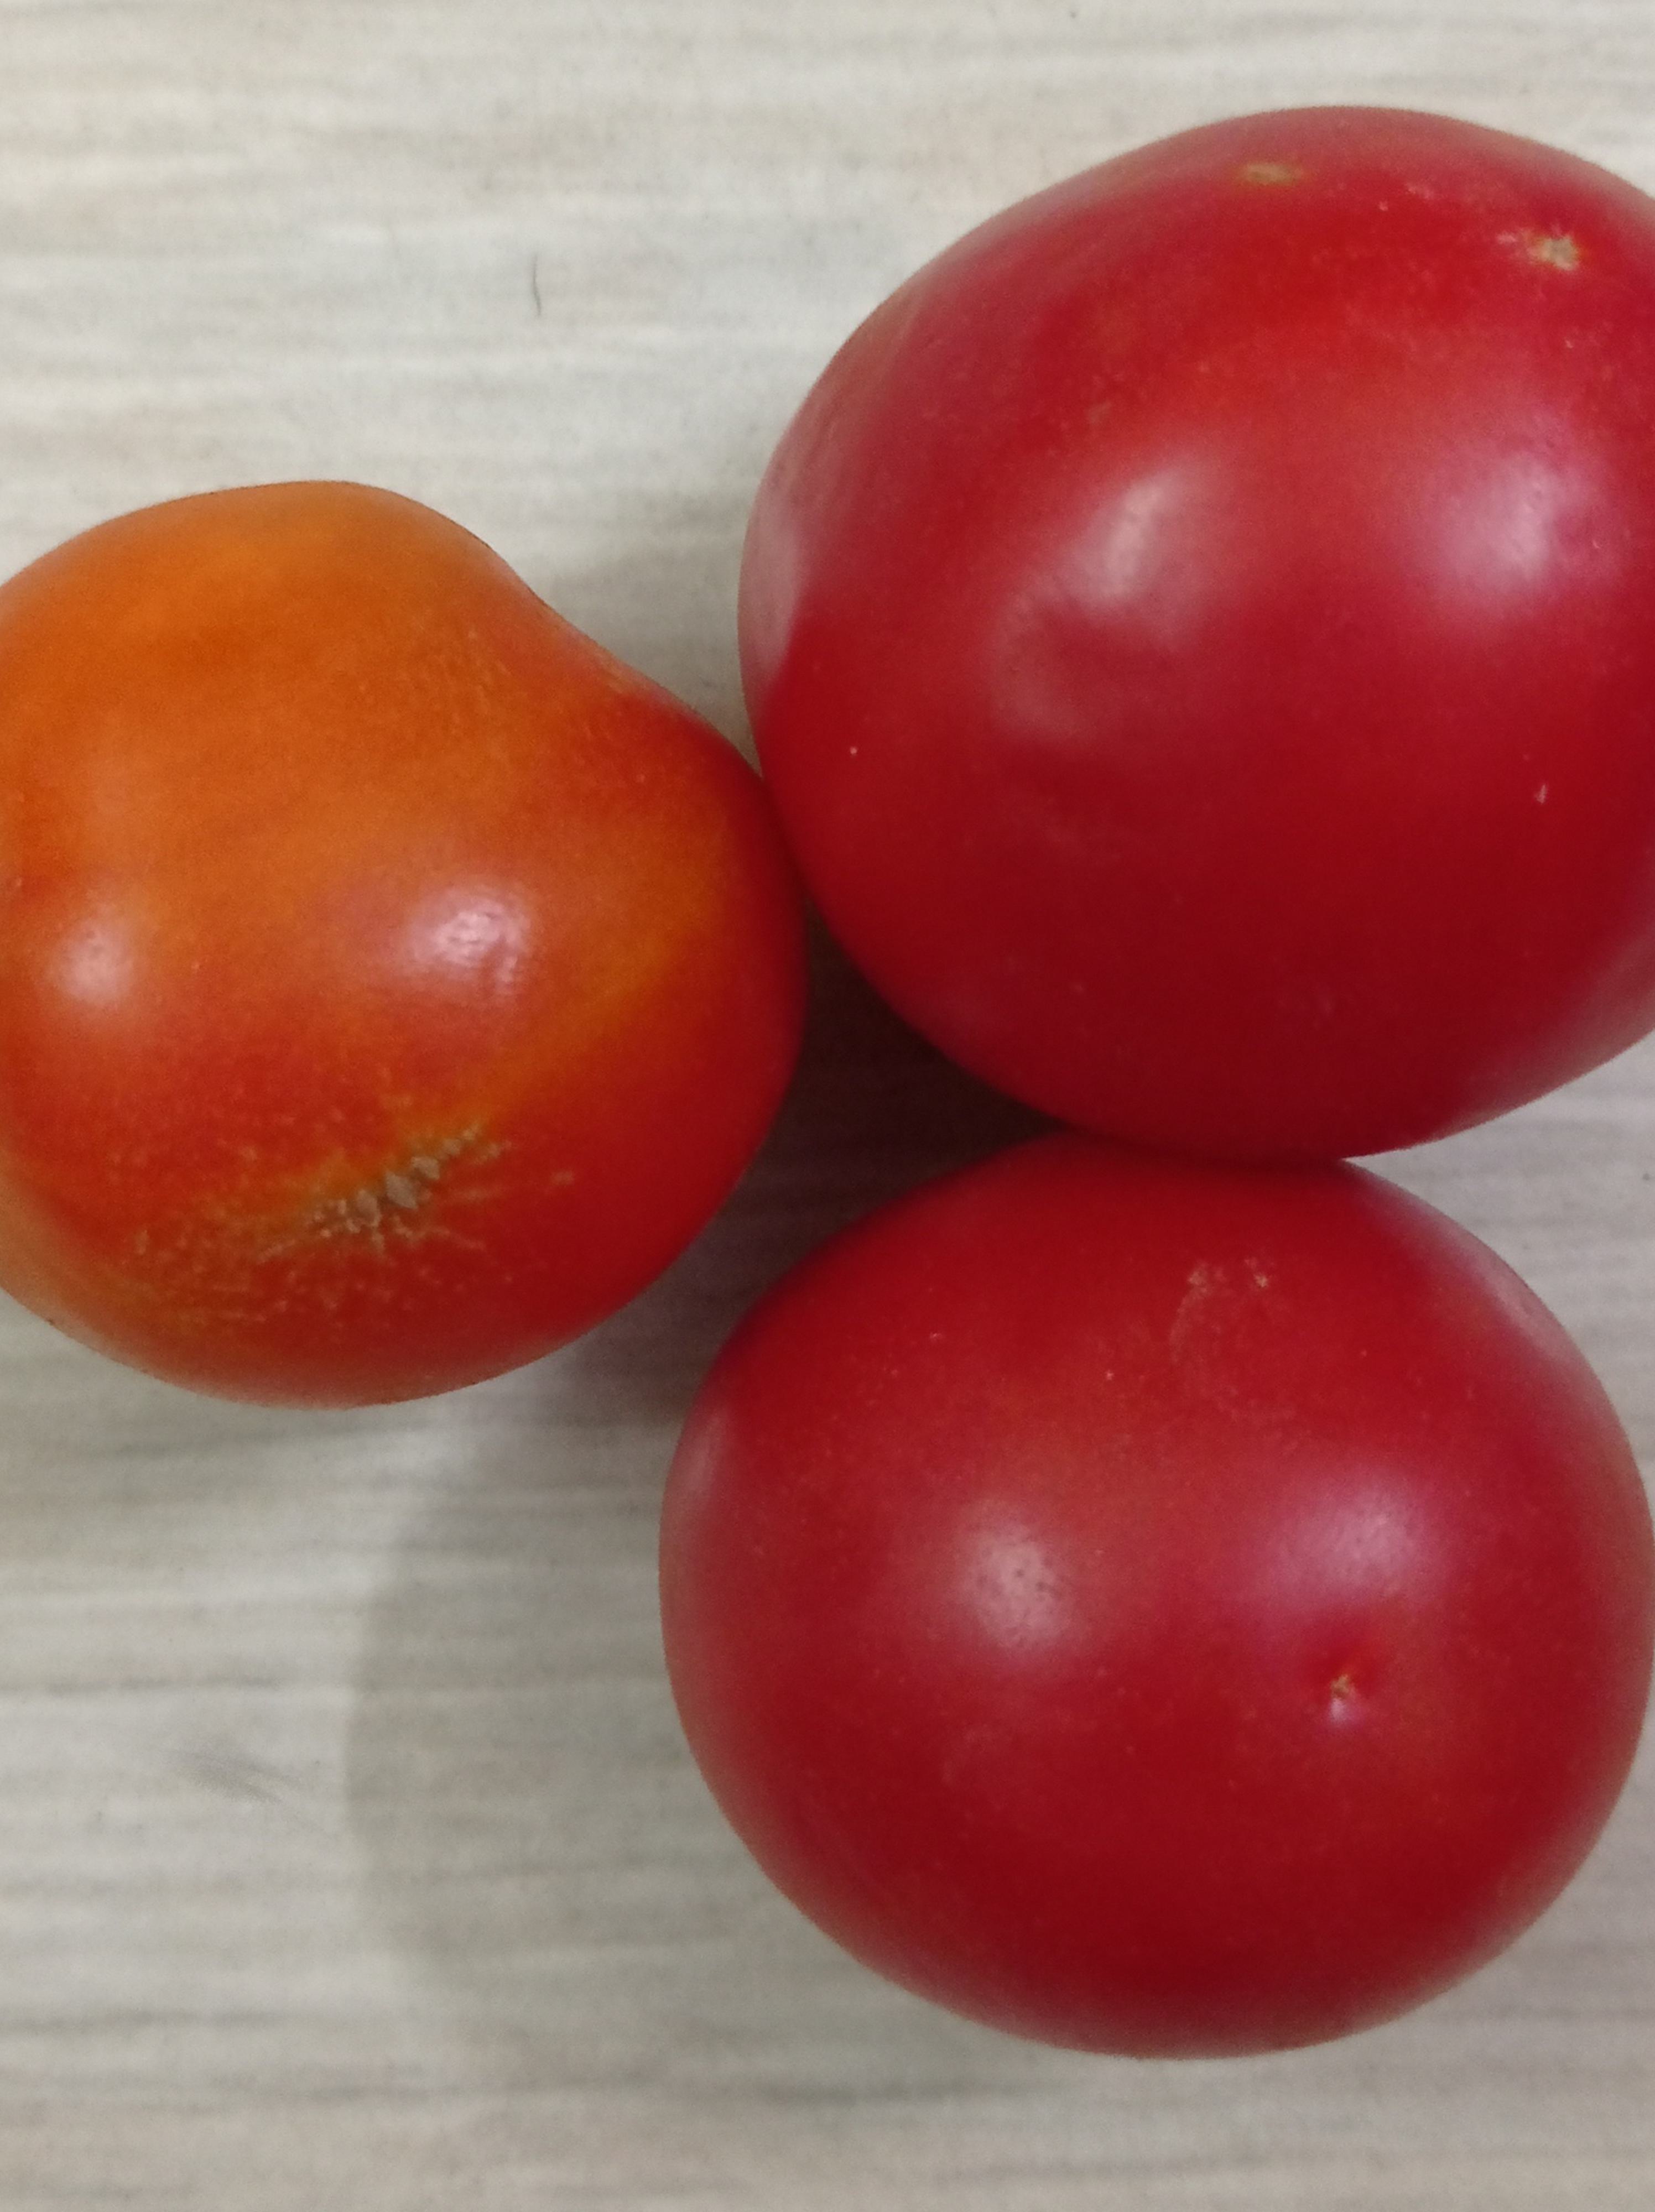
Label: Fresh